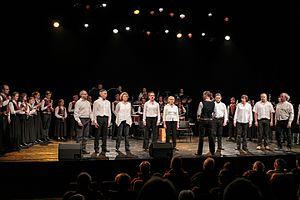
Prestation du Bagad Bro An Aberioù pour les 21 ans du bagad à Plabennec, salle Tanguy Malmanche, le 16 avril 2016.
Le championnat national des bagadoù 2016 est la 67ᵉ édition du Championnat des bagadoù. La fédération Sonerion organise tous les ans depuis 1949 ces rencontres autour de la musique bretonne jouée en formation bagad. En 2016, elle fête ses 70 ans. Les bagadoù adhérant à la fédération sont classés en 5 catégories : près de 90 groupes sur les 150 répertoriés en France et dans le monde y prennent part, sous forme de concours-concerts, en deux manches pour 73 d'entre eux.